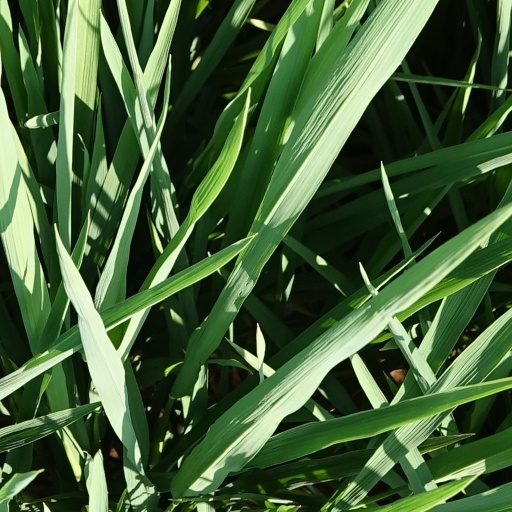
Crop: rice